Mike Bassett: England Manager

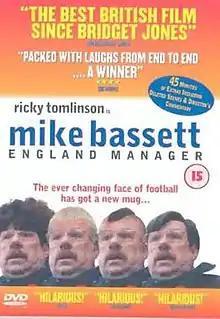

Mike Bassett: England Manager is a 2001 British satirical mockumentary comedy film directed by Steve Barron and starring Ricky Tomlinson, Amanda Redman, Bradley Walsh, Dean Lennox Kelly and Geoff Bell. The film follows Mike Bassett, who is appointed manager of the England national football team having only previous experience of managing in the English lower leagues, he is tasked with guiding the team to qualification for the upcoming World Cup in Brazil. Journalist Martin Bashir provides voice-over, and the film features satirical cameo appearances from prominent figures in sport and entertainment such as Pelé, Ronaldo, Gabby Logan and Atomic Kitten. Minimal use of on-field action is employed, with the focus centred on behind-the-scenes events in boardrooms and the locker room.